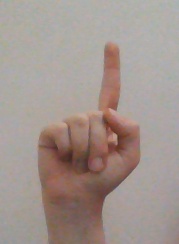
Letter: bb